Olga Sutulova

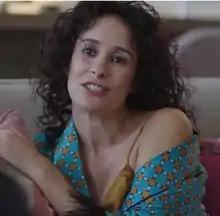
Sutulova on the set of "Gold Diggers" (TV series)

Olga Sutulova was born on 4 May 1980, in Leningrad, Russian SFSR, Soviet Union (now Saint Petersburg, Russia), into a family of mathematicians and engineers. She studied English from the age of five and then went to a school with in-depth study of English. For some months, Olga left for Oxford on a student exchange program. But her relationship with teachers and classmates at the Oxford school did not work out. Afterwards, Olga went to a vocational school at a shipping company, passed all the exams perfectly, but her parents did not want Olga to be a technician-mechanic, and some time later enrolled her in a school named after Alexander II in Peterhof. At age 15, she met the screenwriter Oleg Danilov and soon starred in the television series "".